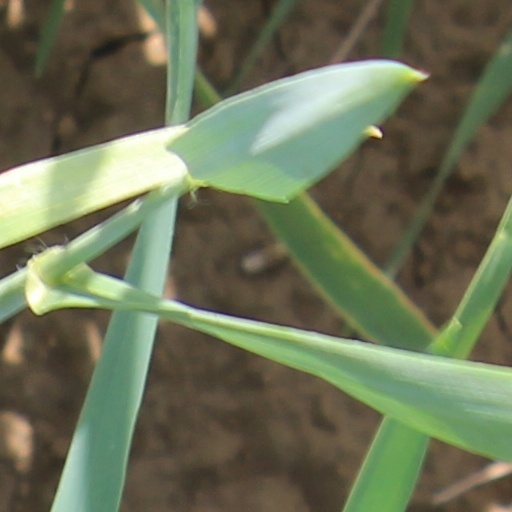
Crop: wheat